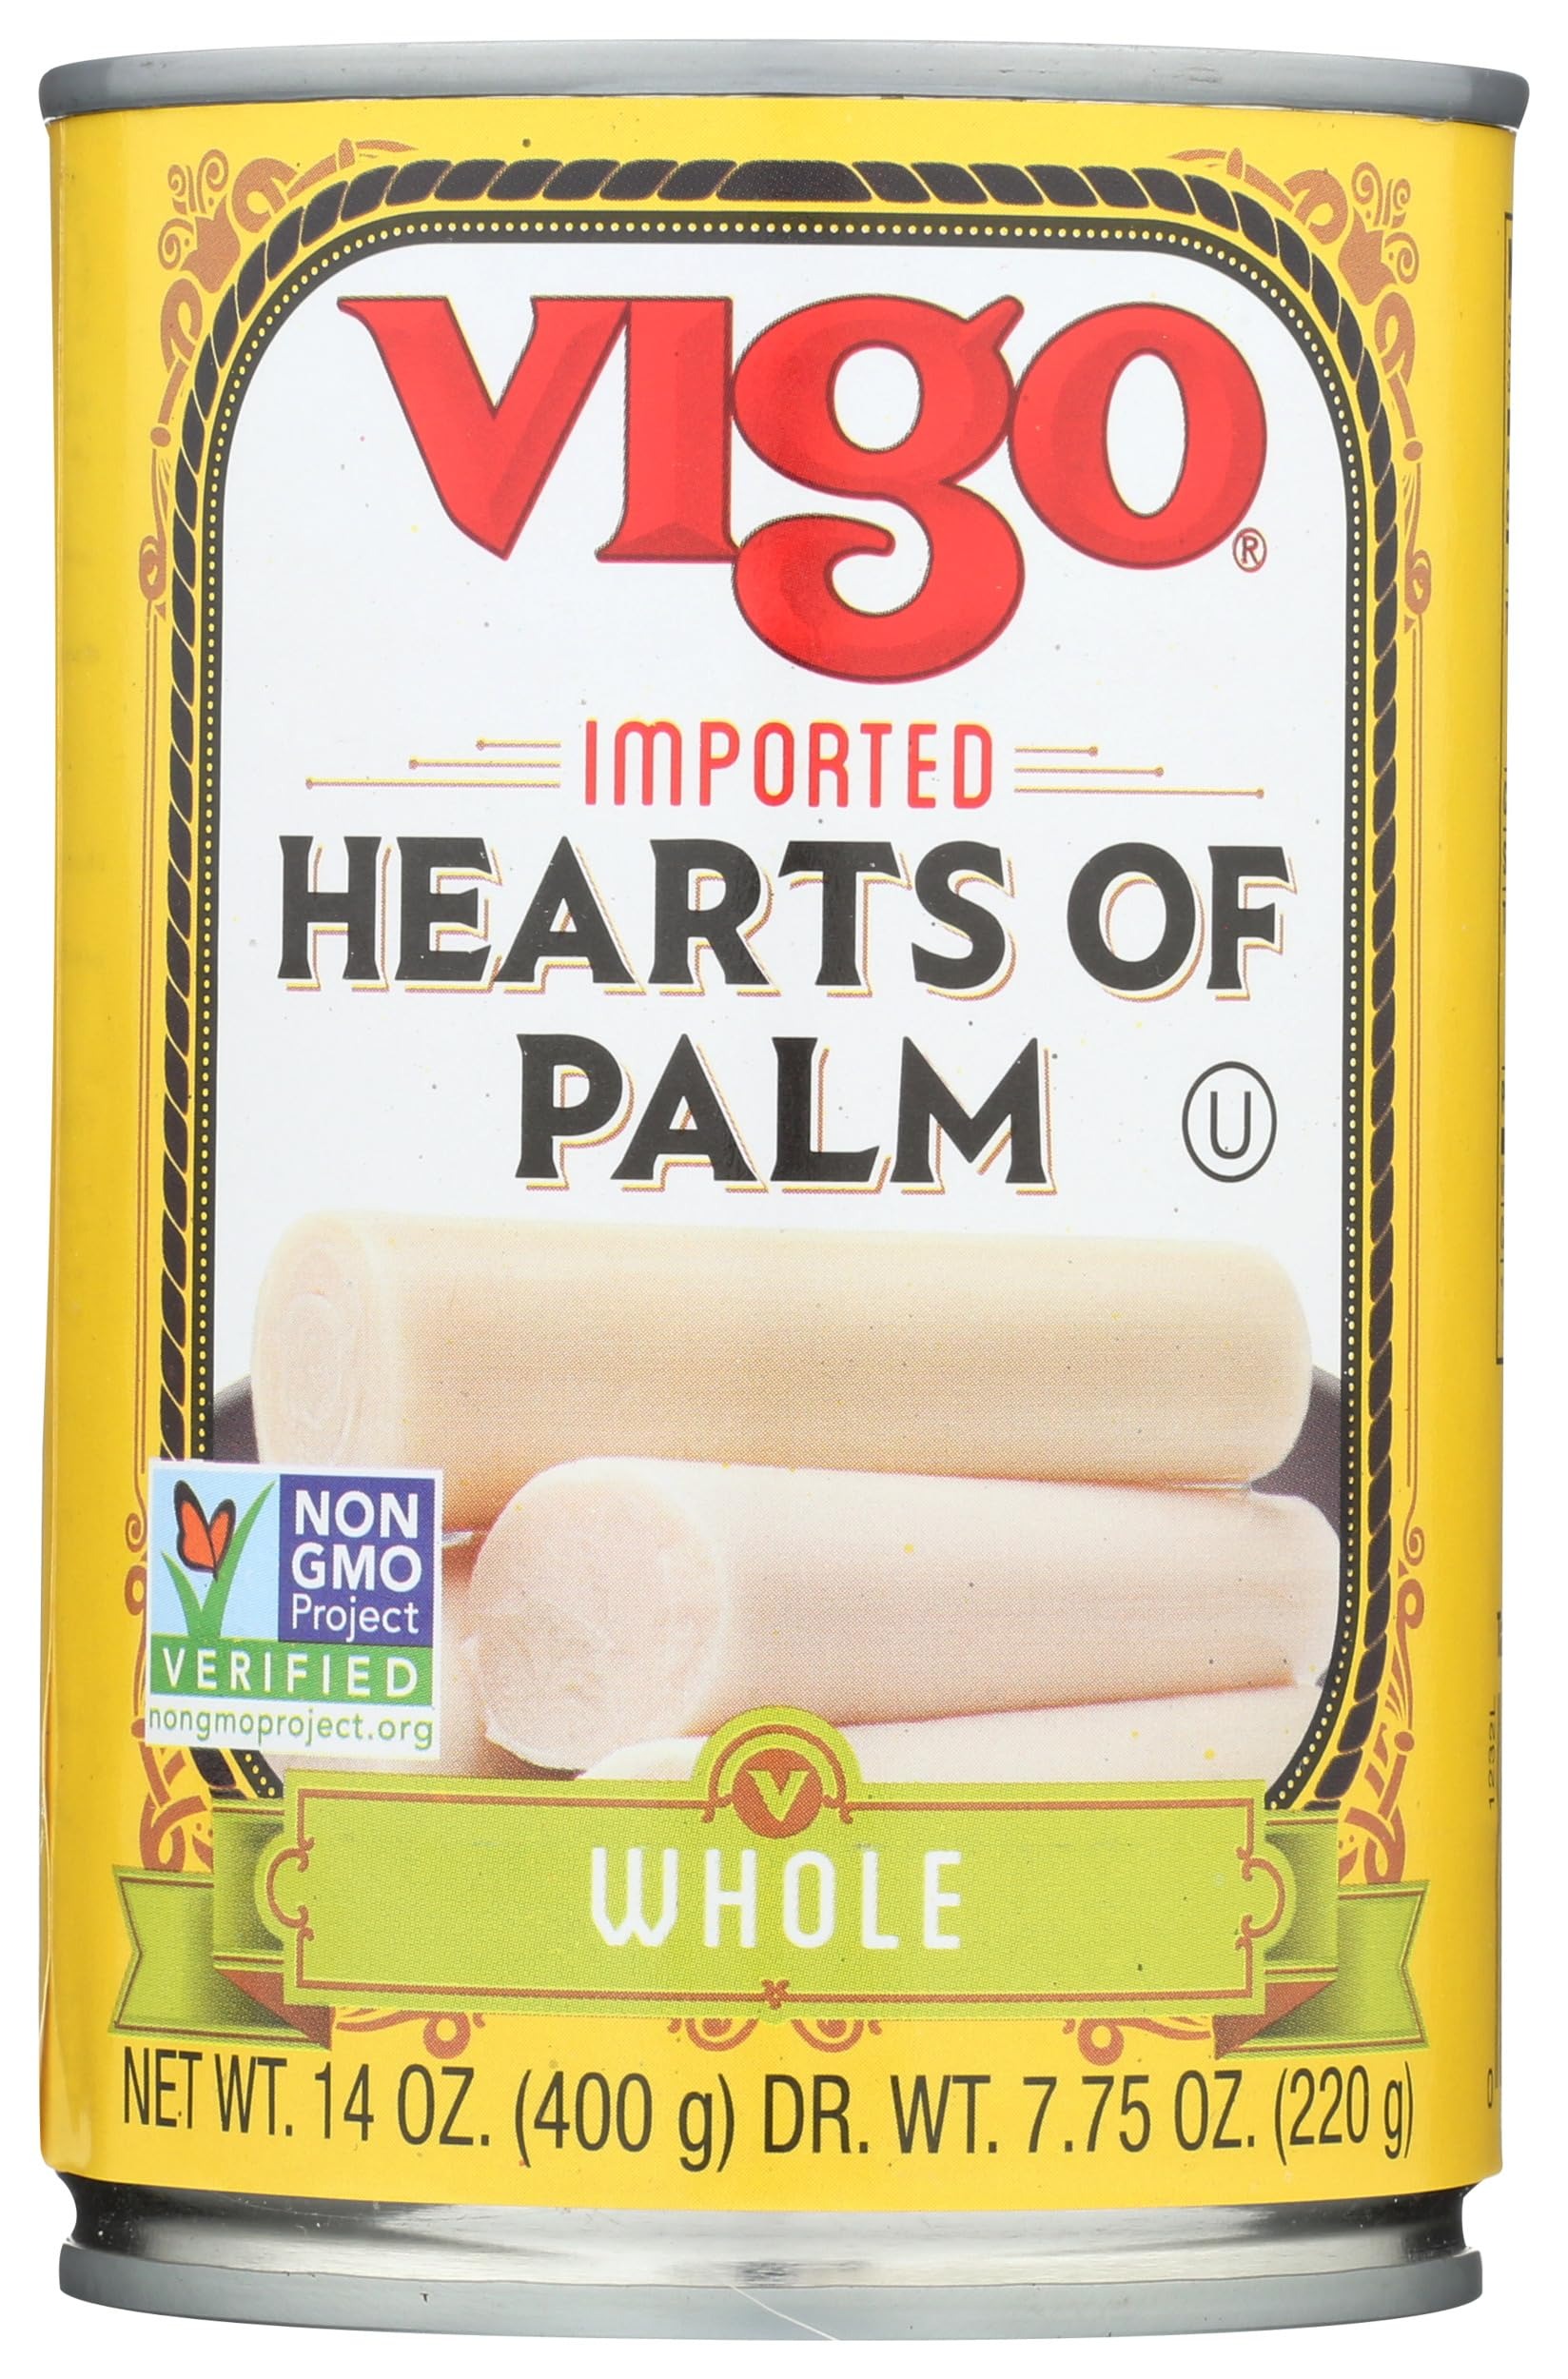
Item Name: ALESSI Hearts Of Palm Vigo, 14 OZ
Bullet Point 1: Brought To You By Vigo
Bullet Point 2: High Quality
Value: 14.0
Unit: Ounce

Price: 9.09